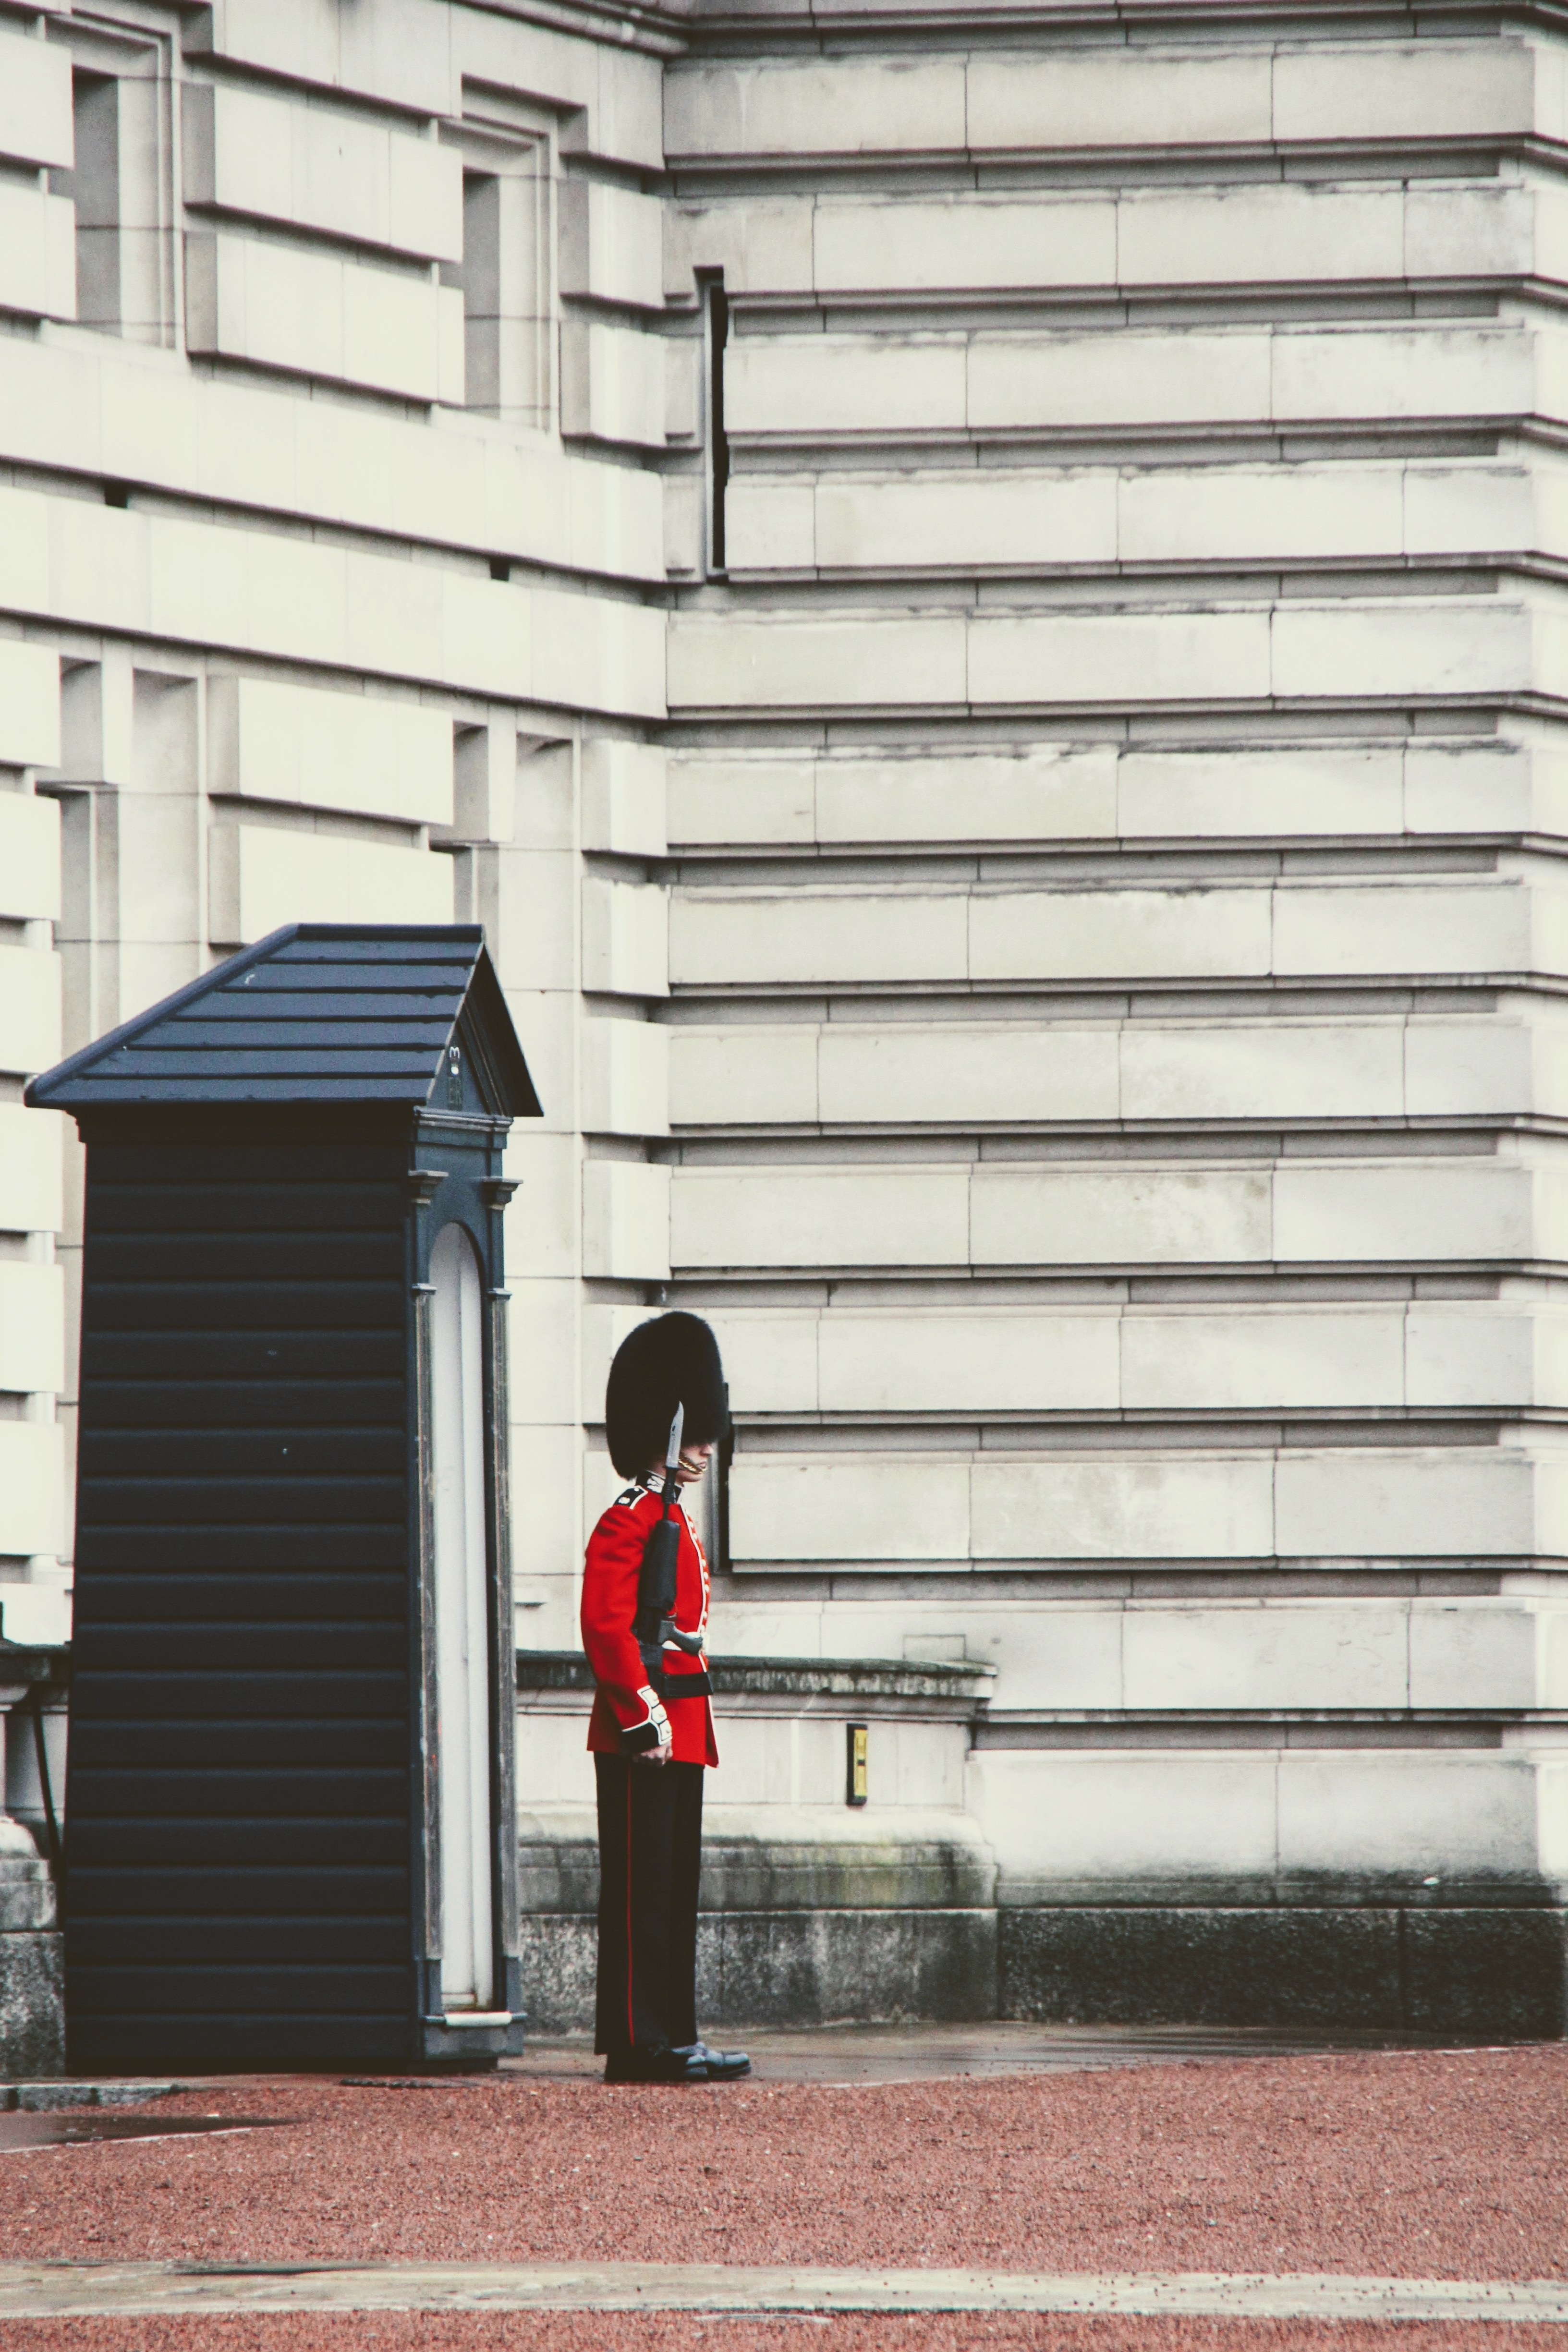
architecture, wood, white, street, house, home, wall, red, cottage, color, facade, parade, interior design, london, photograph, guard, united kingdom, buckingham, sentry, changing of the guard, buckingham palace, window covering, awake transfer